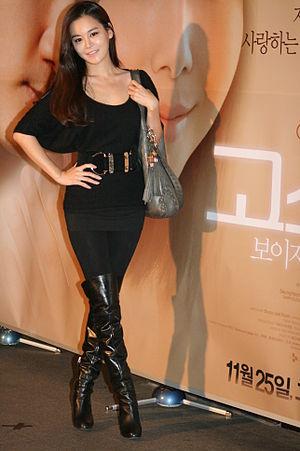
Miss Corée est un concours de beauté féminine destiné aux jeunes femmes habitantes et de nationalité coréenne. Il a créé en 1957 par le journal coréen Hankook Ilbo.